Capital flight

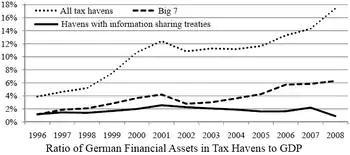
Ratio of German assets in tax havens to German GDP. The "Big 7" shown are Hong Kong, Ireland, Lebanon, Liberia, Panama, Singapore, and Switzerland.

Capital flight also takes place in order to evade taxes. In such cases, the flow tends to go in the direction of tax havens.